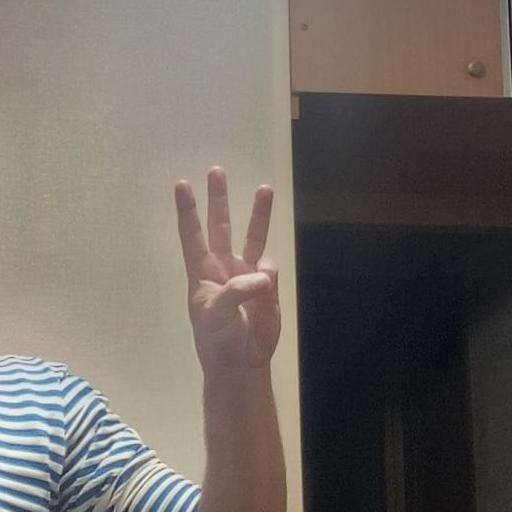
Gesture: three